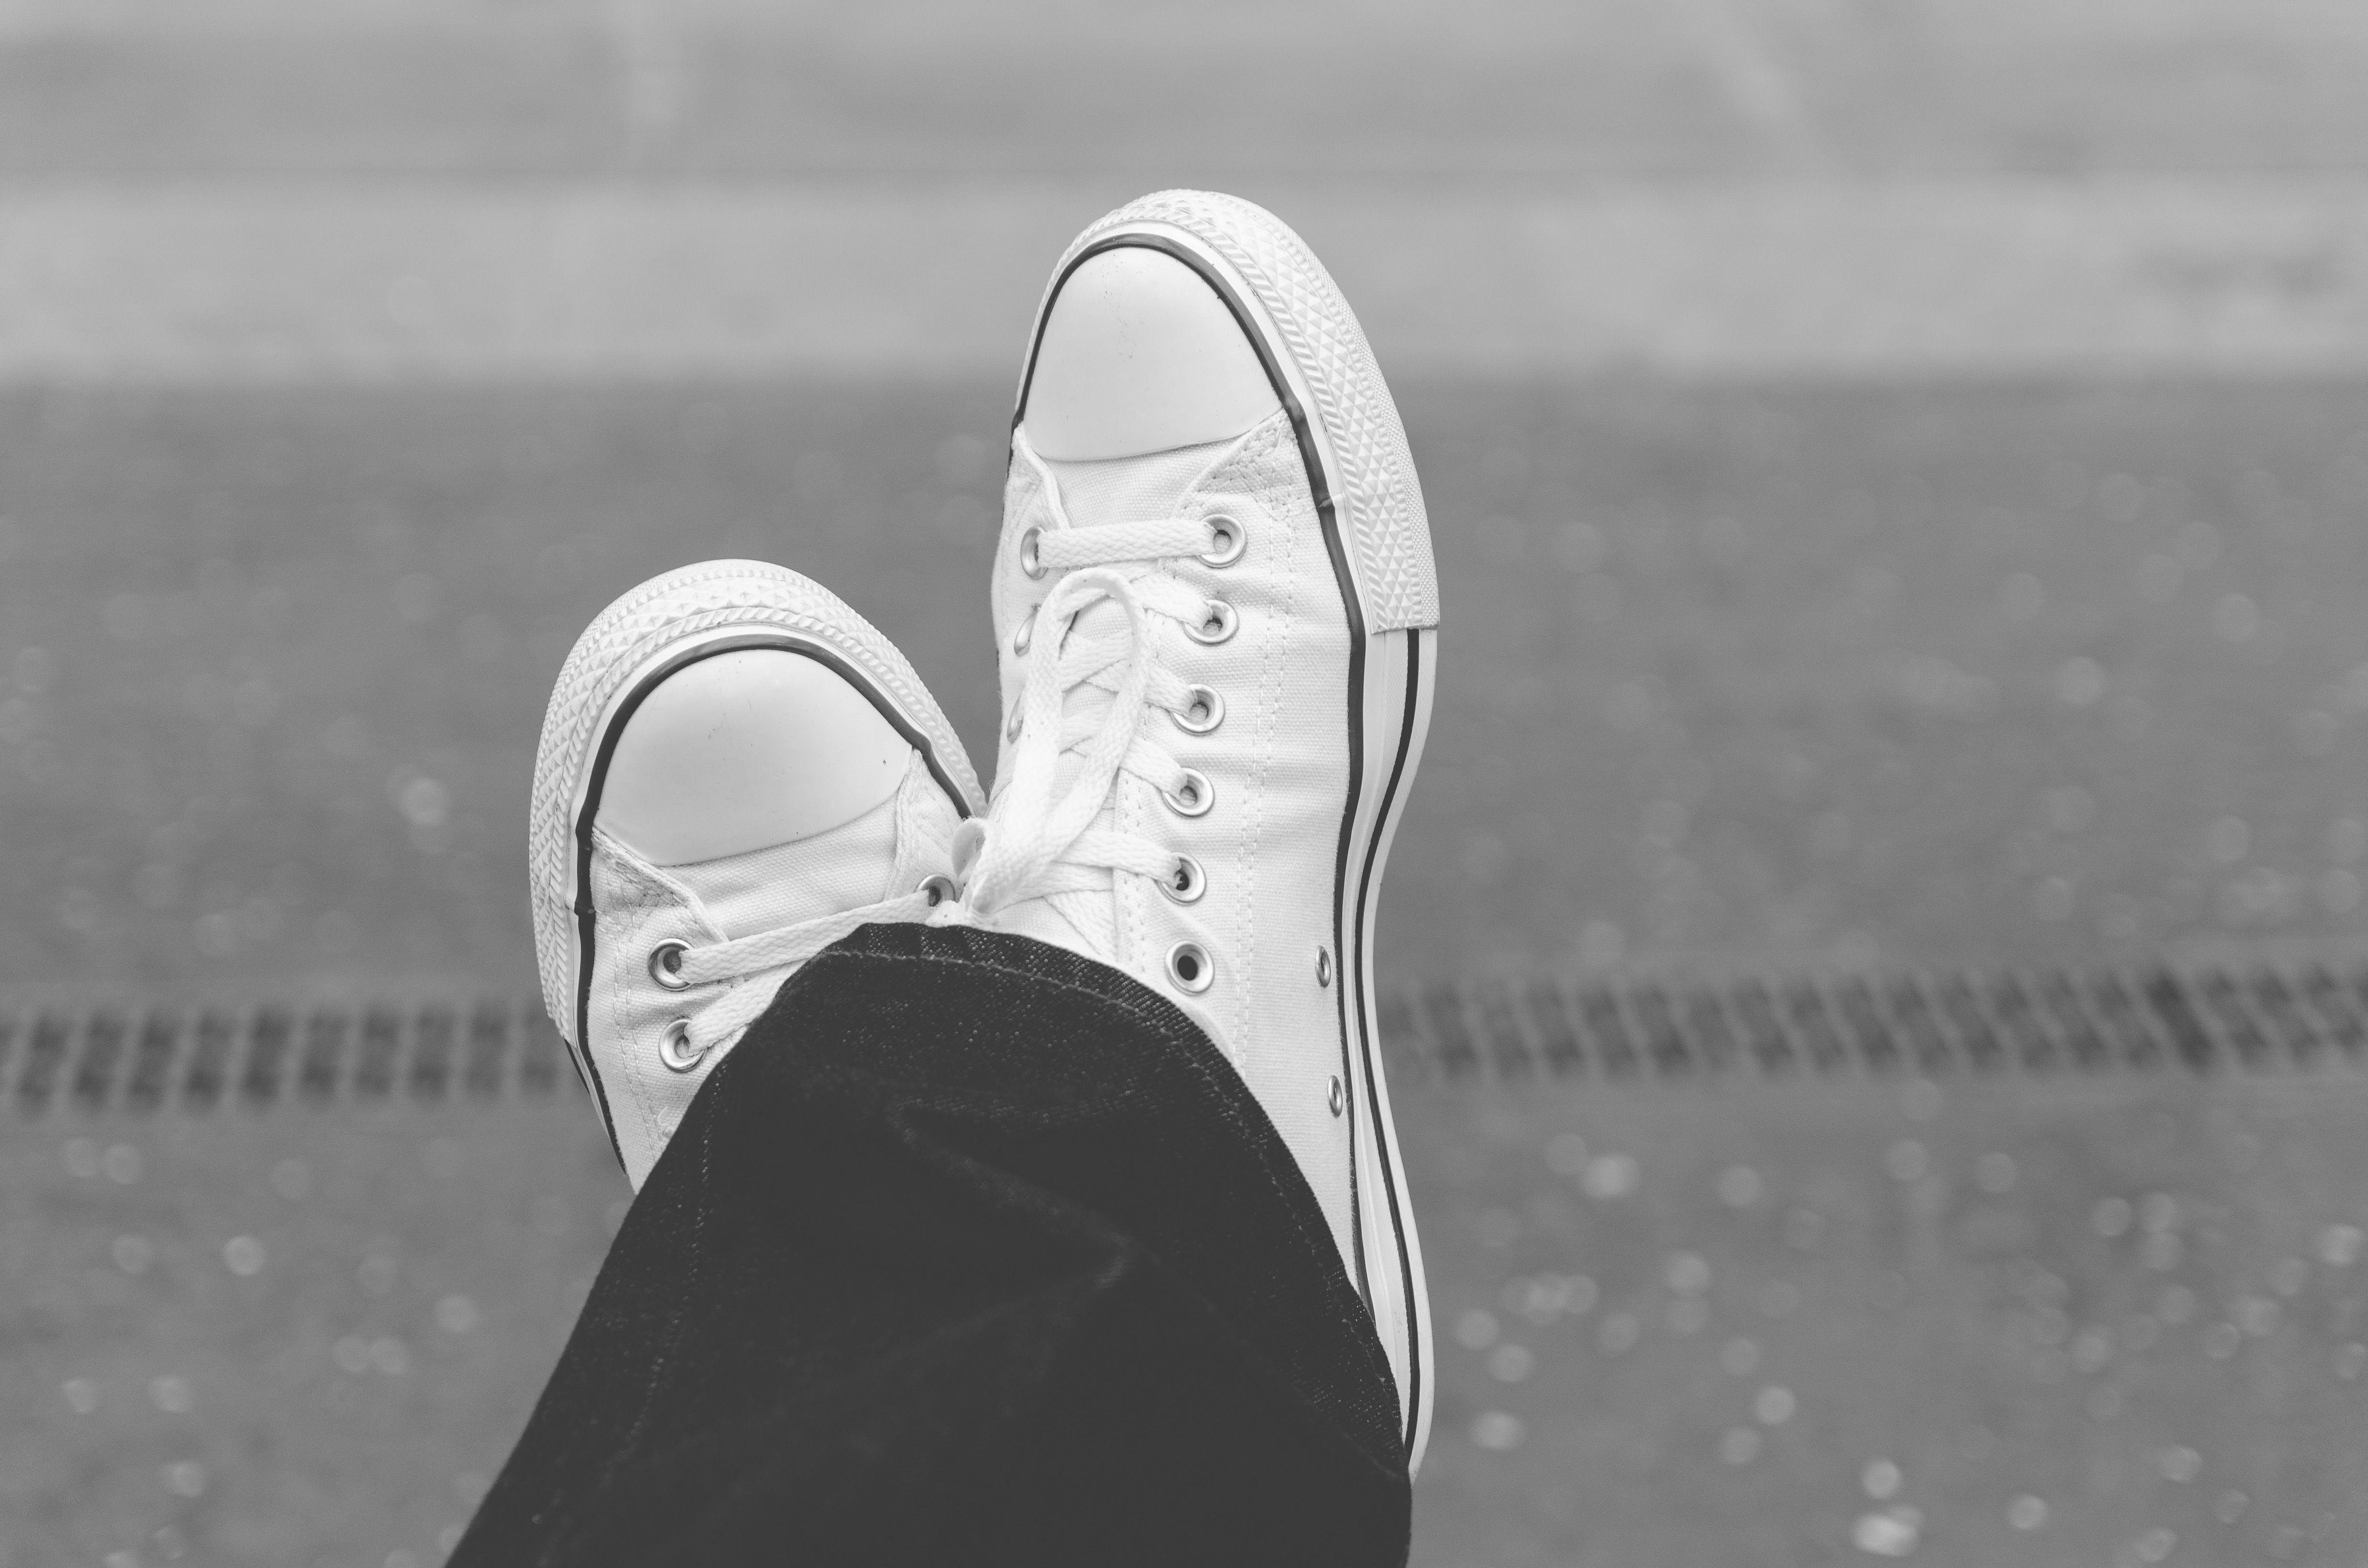
shoe, black and white, white, leg, black, monochrome, sneakers, footwear, monochrome photography